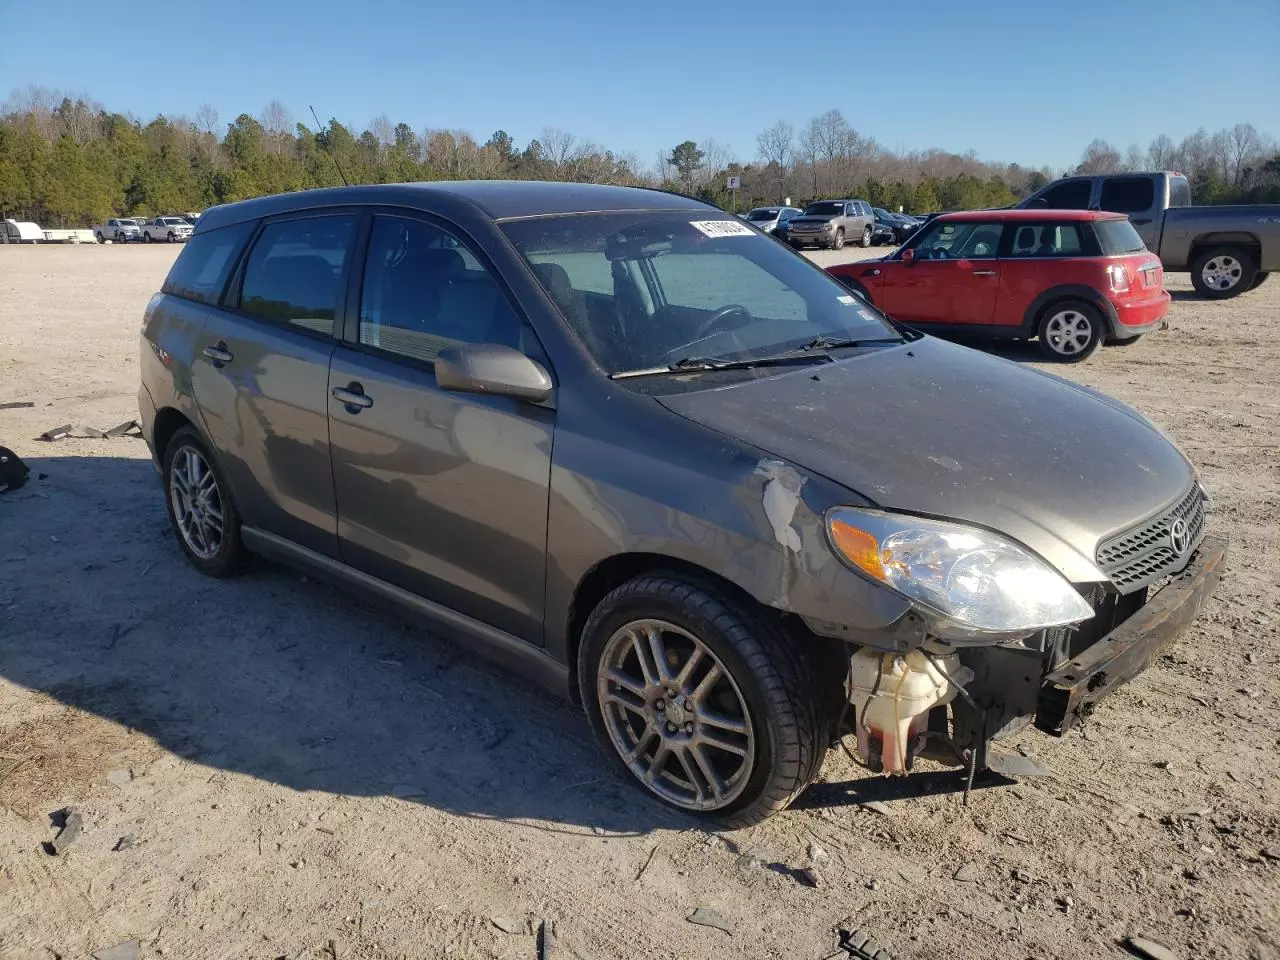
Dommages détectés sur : plaque d'immatriculation avant, pare-choc avant, aile avant droite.
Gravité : majeur